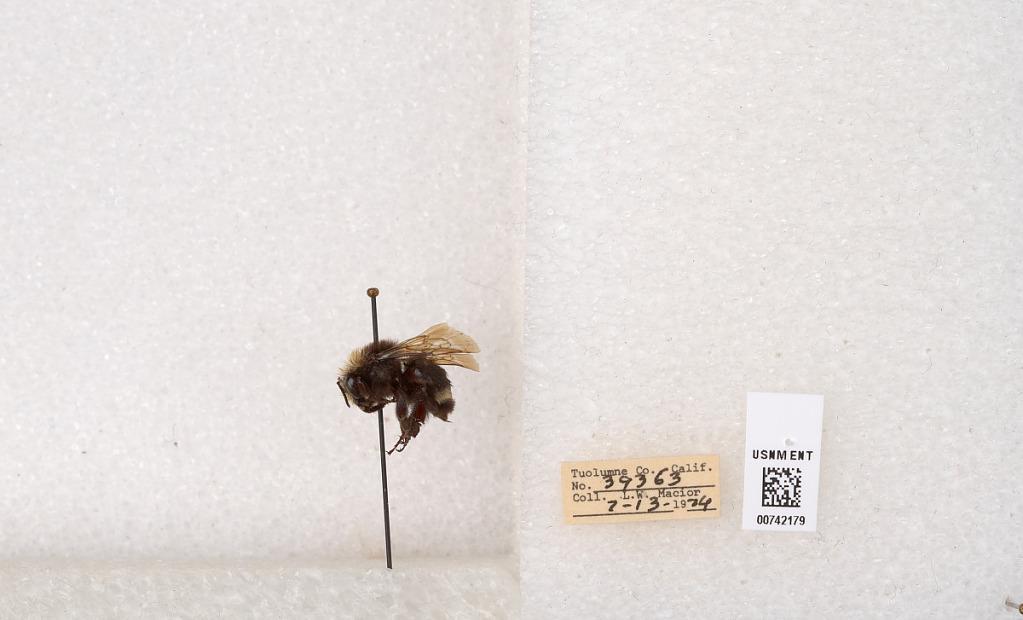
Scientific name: Bombus (Pyrobombus) vosnesenskii Radoszkowski
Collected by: L. Macior
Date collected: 1974-7-13
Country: United States
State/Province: California
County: Tuolumne
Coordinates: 37.9712, -120.228